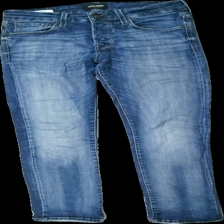
View: front
Type: Jeans
Category: Ladies
Brand: Jack And Jones
Colors: Blue
Material: 100% cotton
Cut: Regular
Season: All
Trend: Denim
Holes: Minor
Damage location: top center
Damage 2: hål
Damage 2 location: middle right
Damage 3 location: bottom left
Price range: <50
Recommended usage: Export
Description: blå jeans med hål på knä